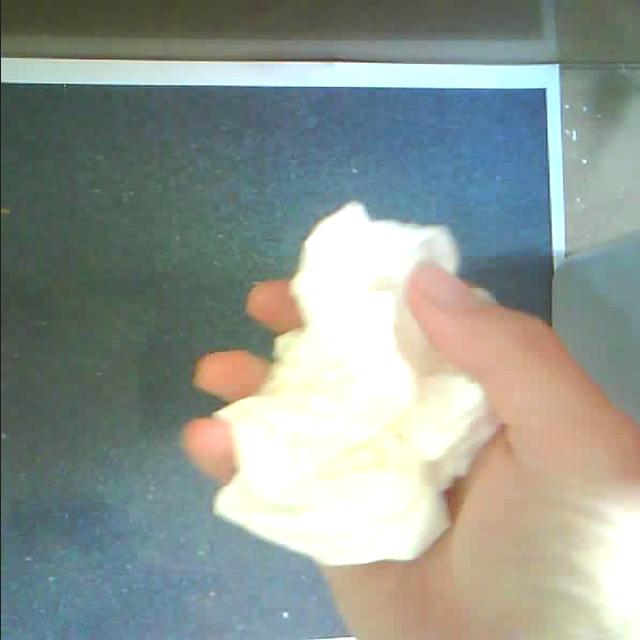
Label: tissues